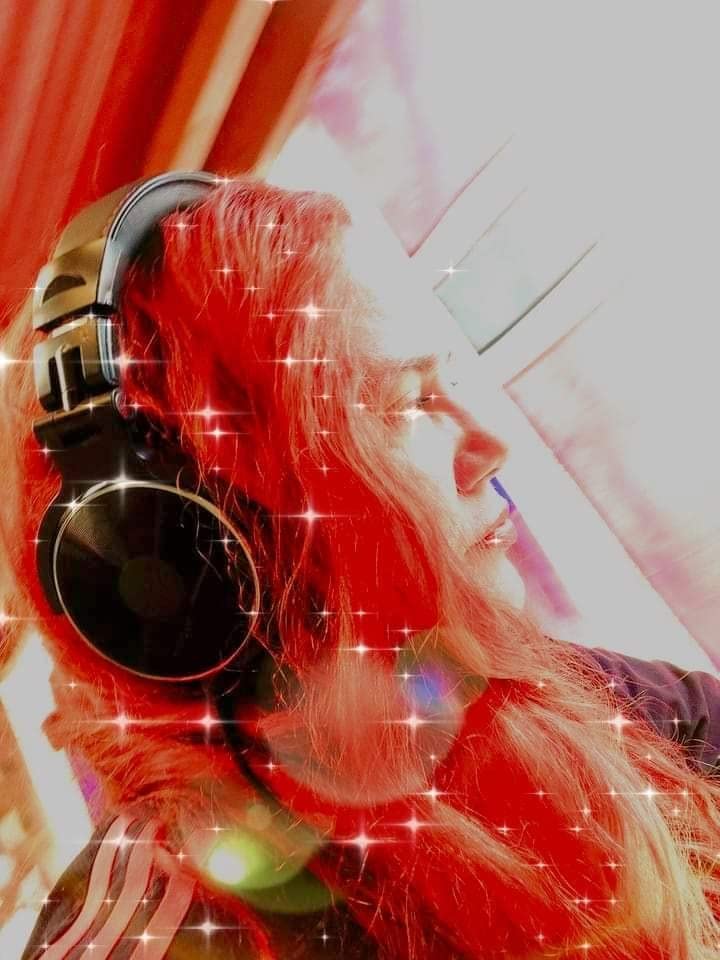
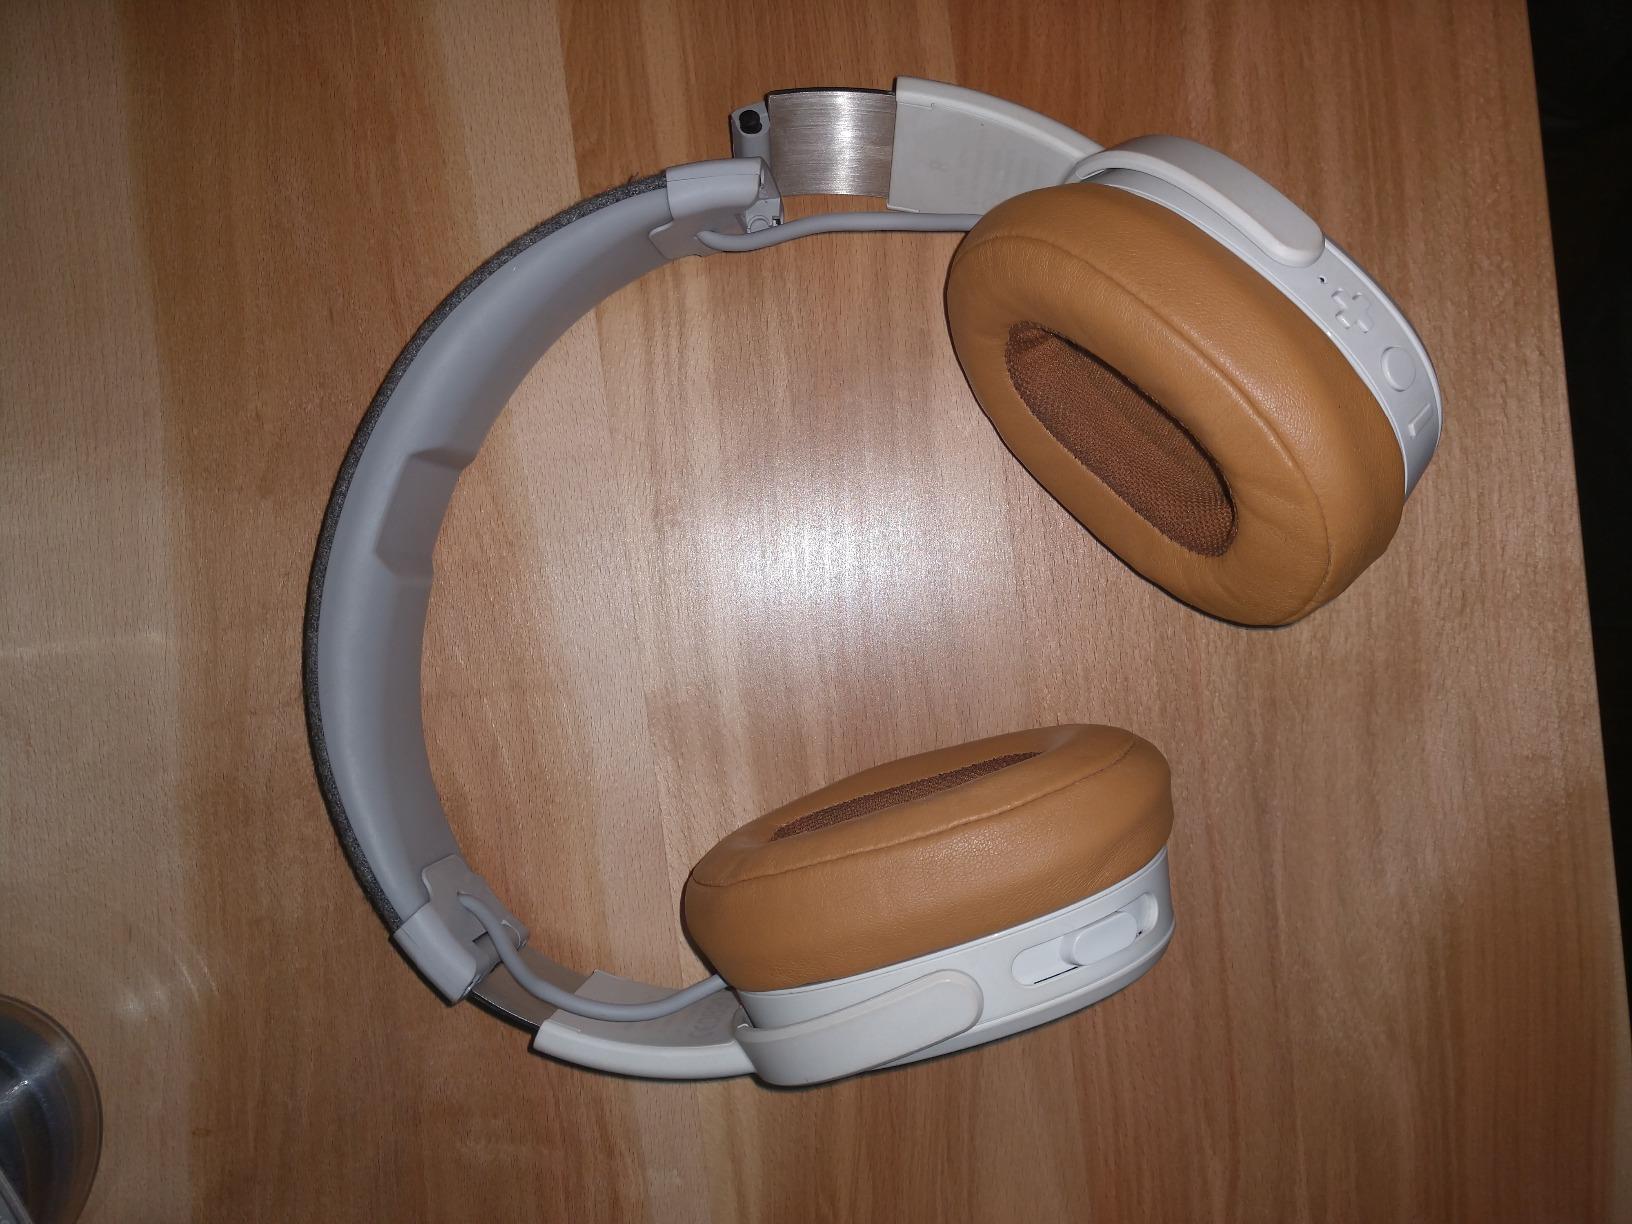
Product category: headphones
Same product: no